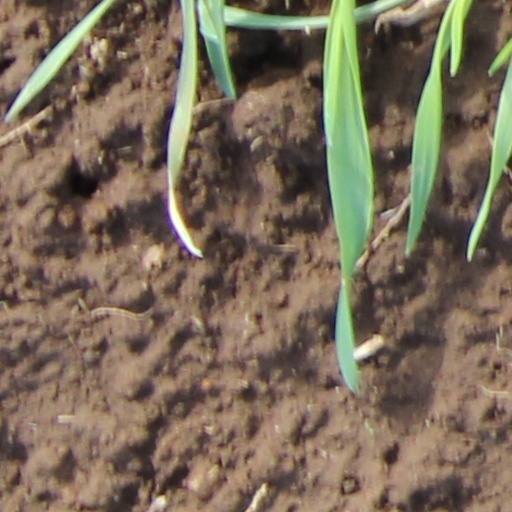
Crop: wheat